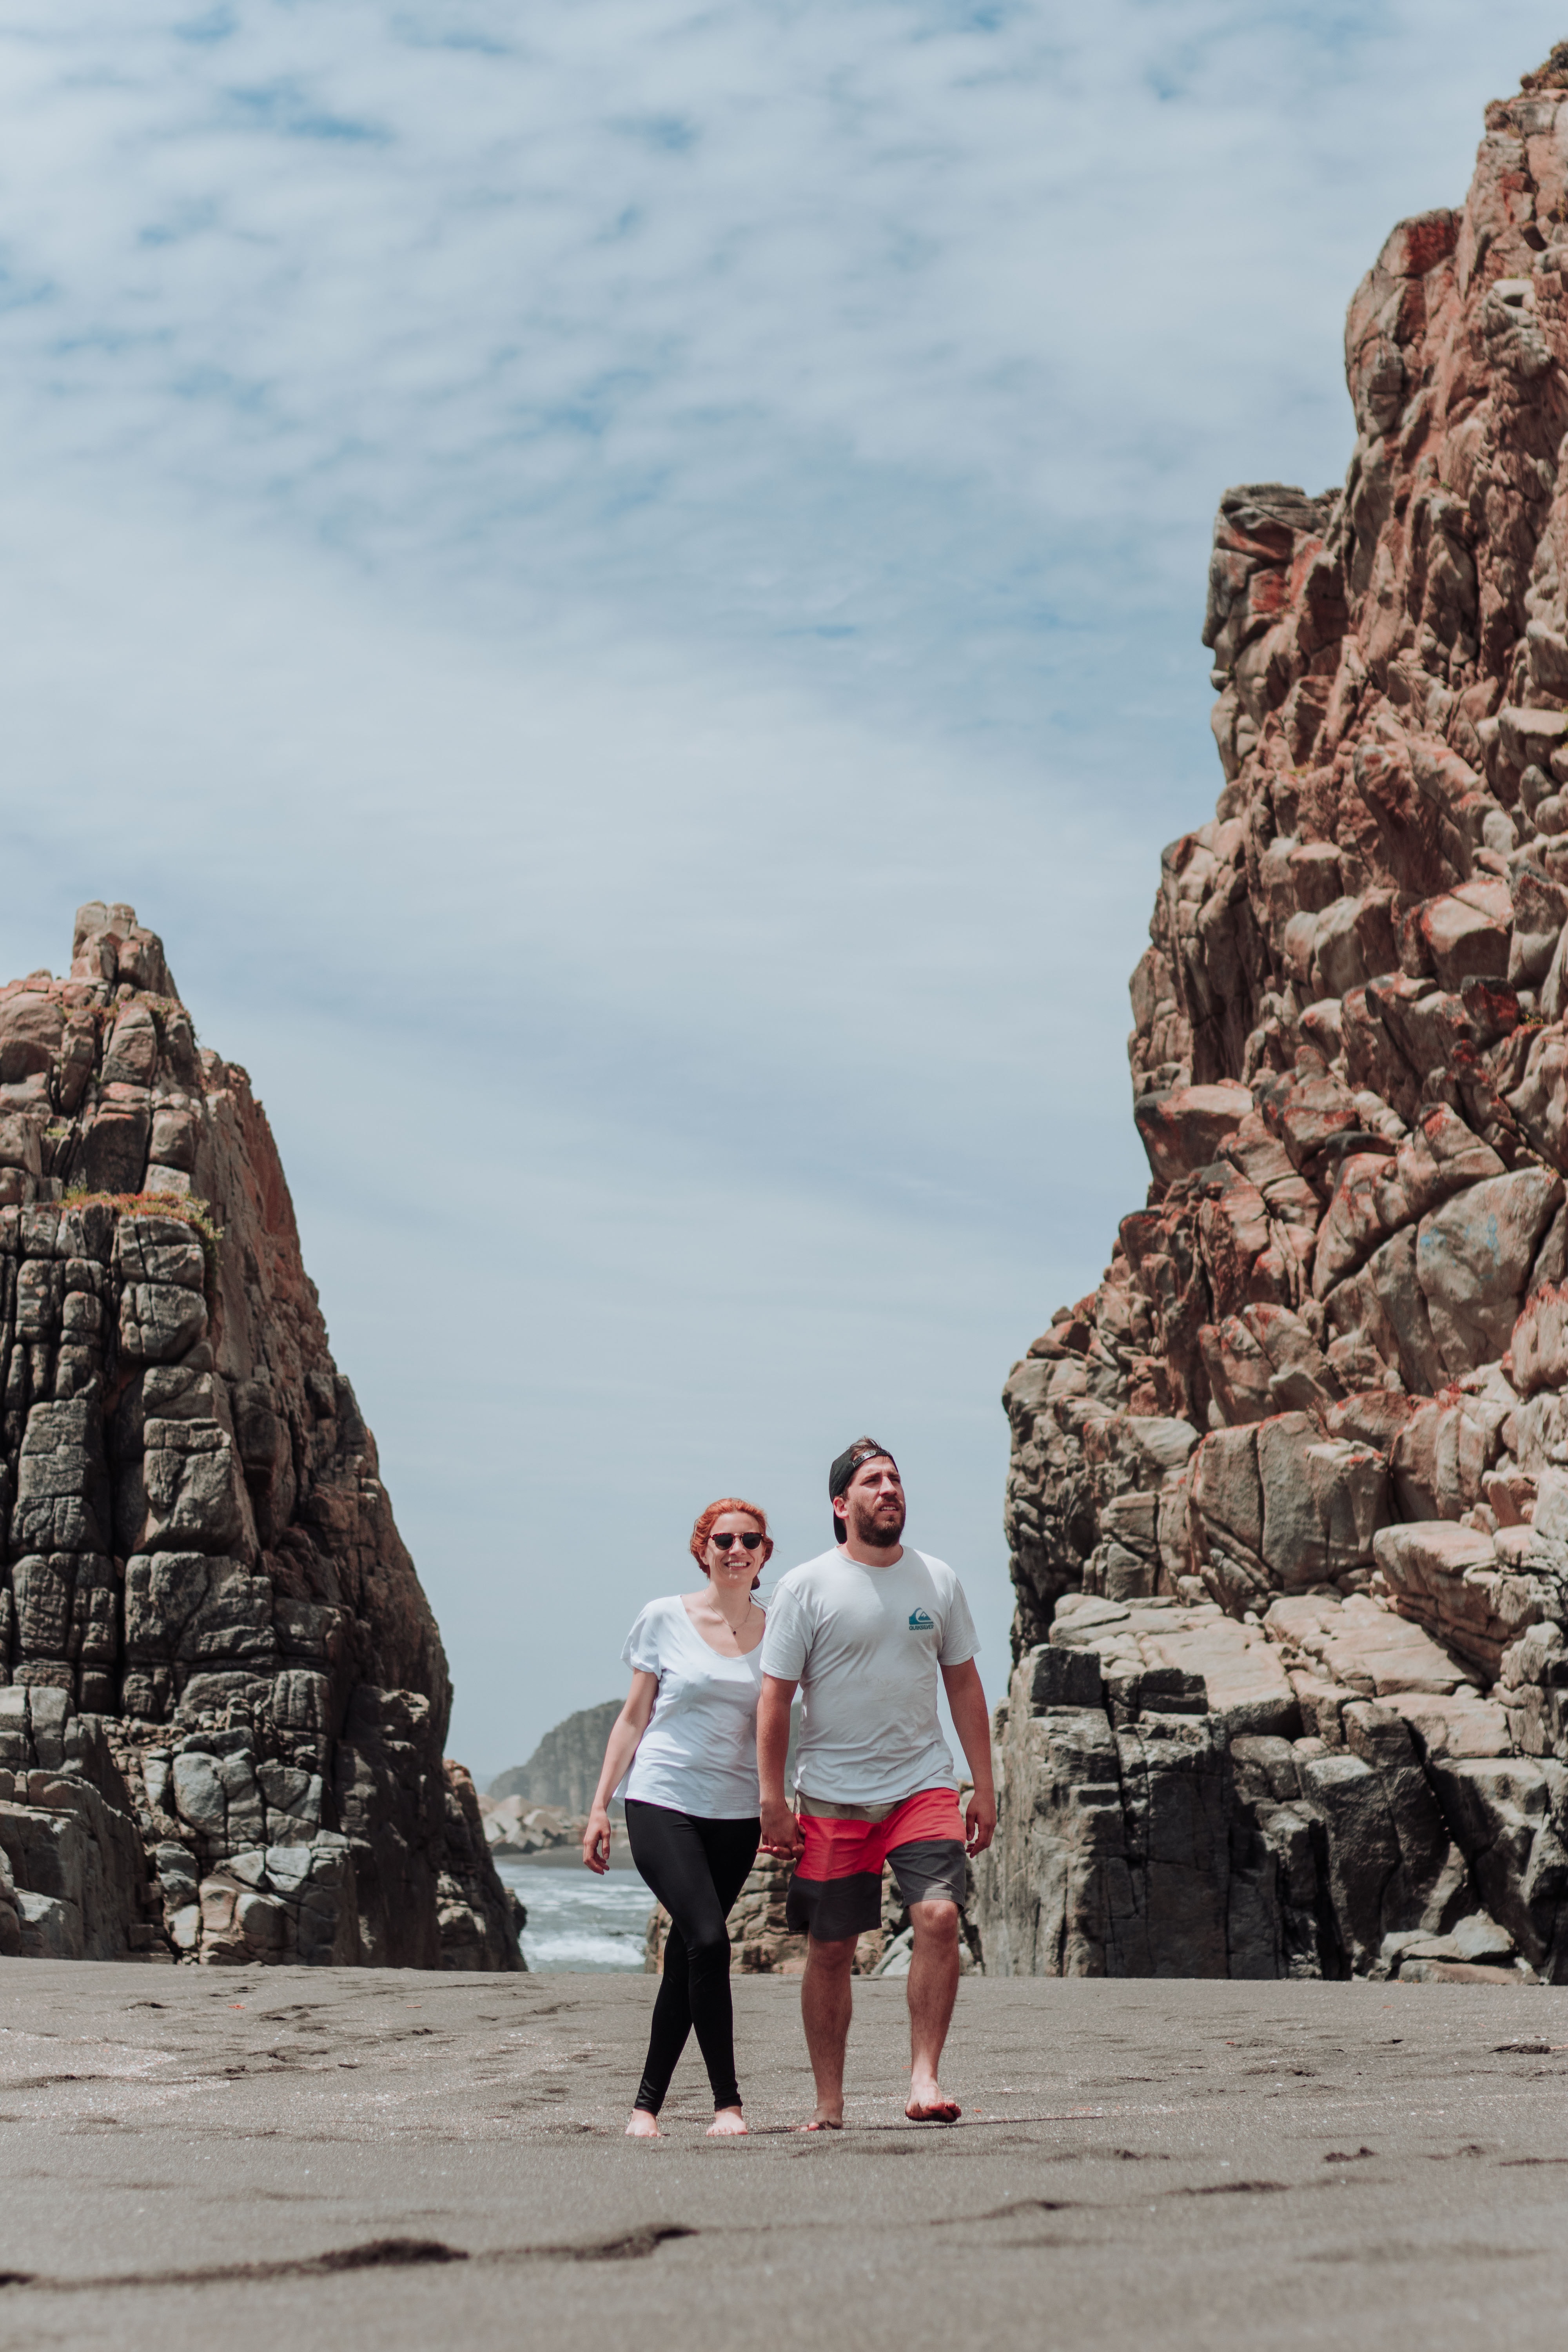
photograph, people, tourism, rock, vacation, sky, formation, fun, sea, summer, wadi, travel, landscape, architecture, badlands, leisure, national park, beach, coast, temple, road, outcrop, mountain, arch, sand, honeymoon